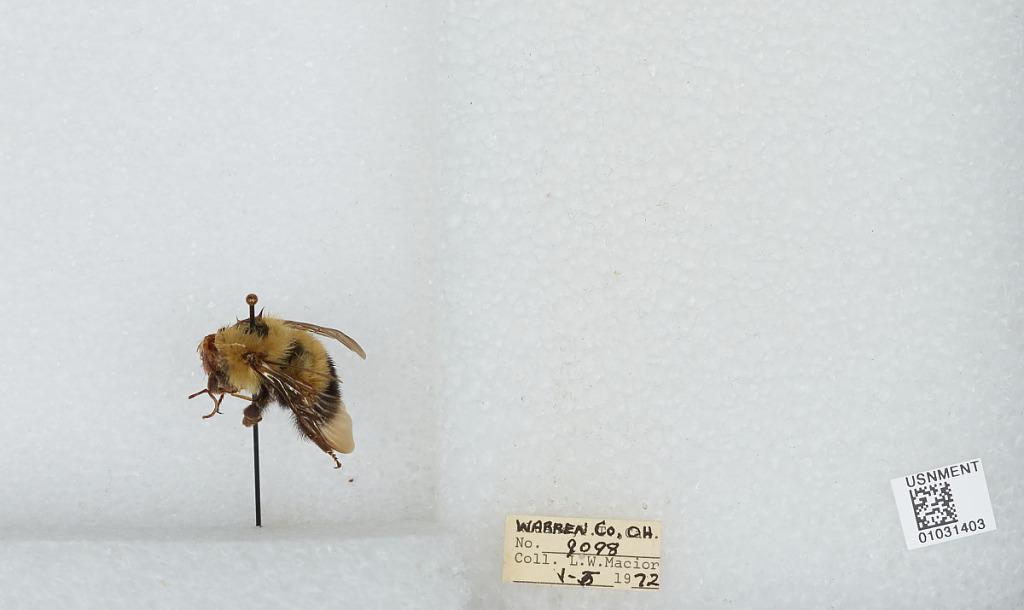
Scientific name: Bombus (Pyrobombus) vagans vagans Smith
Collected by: L. Macior
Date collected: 1972-5-5
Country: United States
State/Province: Ohio
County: Warren
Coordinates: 39.4242, -84.1856